Canon (music)

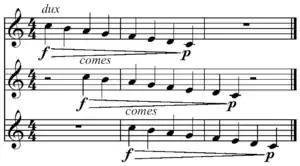
Contrived example of a canon in three voices at the unison, two beats apart.File:Canon example.mid

In music, a canon is a contrapuntal (counterpoint-based) compositional technique that employs a melody with one or more imitations of the melody played after a given duration (e.g., quarter rest, one measure, etc.). The initial melody is called the leader (or "dux"), while the imitative melody, which is played in a different voice, is called the follower (or "comes"). The follower must imitate the leader, either as an exact replication of its rhythms and intervals or some transformation thereof. Repeating canons in which all voices are musically identical are called rounds—familiar singalong versions of "Row, Row, Row Your Boat" and "Frère Jacques" that call for each successive group of voices to begin the same song a bar or two after the previous group began are popular examples.